Joseph Cassey

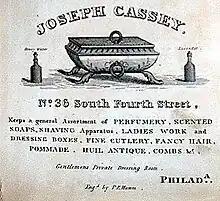
Cassey's barber shop advertisement, 1832; reads "keeps a general assortment of perfumery, scented soaps, shaving apparatus, ladies work and dressing boxes, fine cutlery, fancy hair, pommade, “huil antique”, combs"

Cassey owned many Philadelphia rental properties, and by 1840, he had amassed an estimated net worth of US $75,000 (~$ in ), mostly in real estate. Cassey was real estate business partners with Robert Purvis. Cassey and Purvis jointly owned a Bucks County farm, which was visited frequently by suffragists and abolitionists, including stays by Lucretia Mott. Cassey was one of the wealthiest black 19th-century Philadelphians, holding this title alongside Frederick Douglass, James Forten, Robert Purvis, Rev. Richard Allen, Rev. Peter Williams Jr., Absalom Jones, William Whipper, and Stephen Smith.